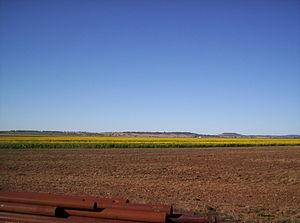
Les Darling Downs forment une vaste région agricole sur le versant ouest de la cordillère australienne dans le sud-est du Queensland en Australie.